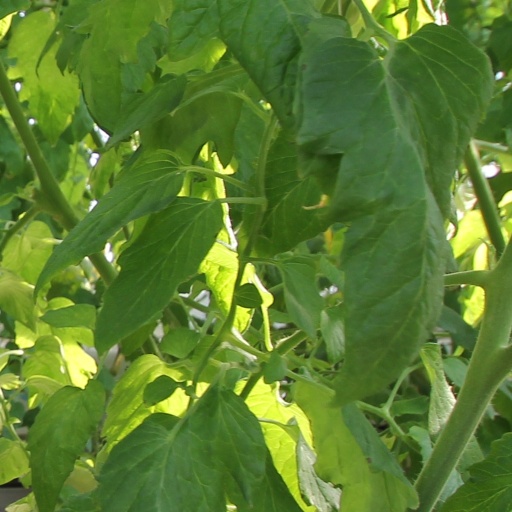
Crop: tomato